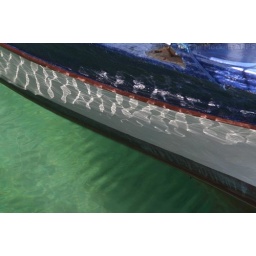
The clear water at the marina in Isola Rossa. Ref: D363-072